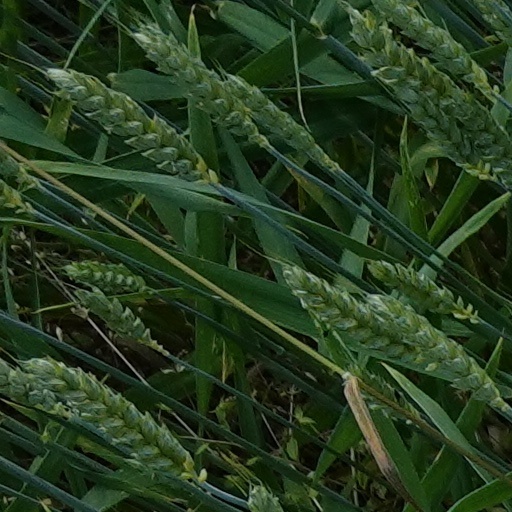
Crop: wheat